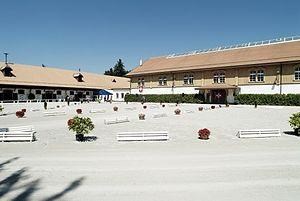
Vue sur la cour du Haras natinal suisse HNS
Le Haras national suisse est un établissement voué à la conservation et l'amélioration des races chevalines suisses, fondé en 1899. Il est désormais un centre de compétences pour les questions relatives à l'élevage et à la garde des équidés dans l'espace rural. Depuis janvier 2000, le haras est géré sur la base d'un mandat de prestations que lui confie le Conseil fédéral suisse et d'une enveloppe budgétaire. Il fait partie d'Agroscope, qui fait lui-même partie de l’Office fédéral de l’agriculture OFAG, un office du Département fédéral de l’économie, de la formation et de la recherche DEFR. Le Haras national suisse est situé à Avenches, dans le canton de Vaud.